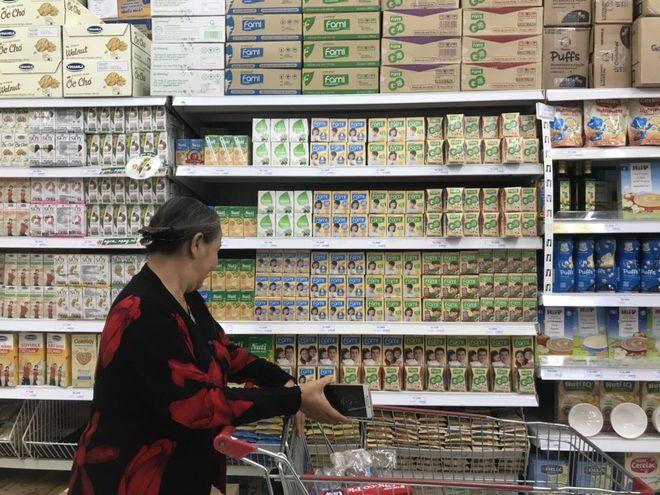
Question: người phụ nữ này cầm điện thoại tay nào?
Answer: người phụ nữ này cầm điện thoại tay phải